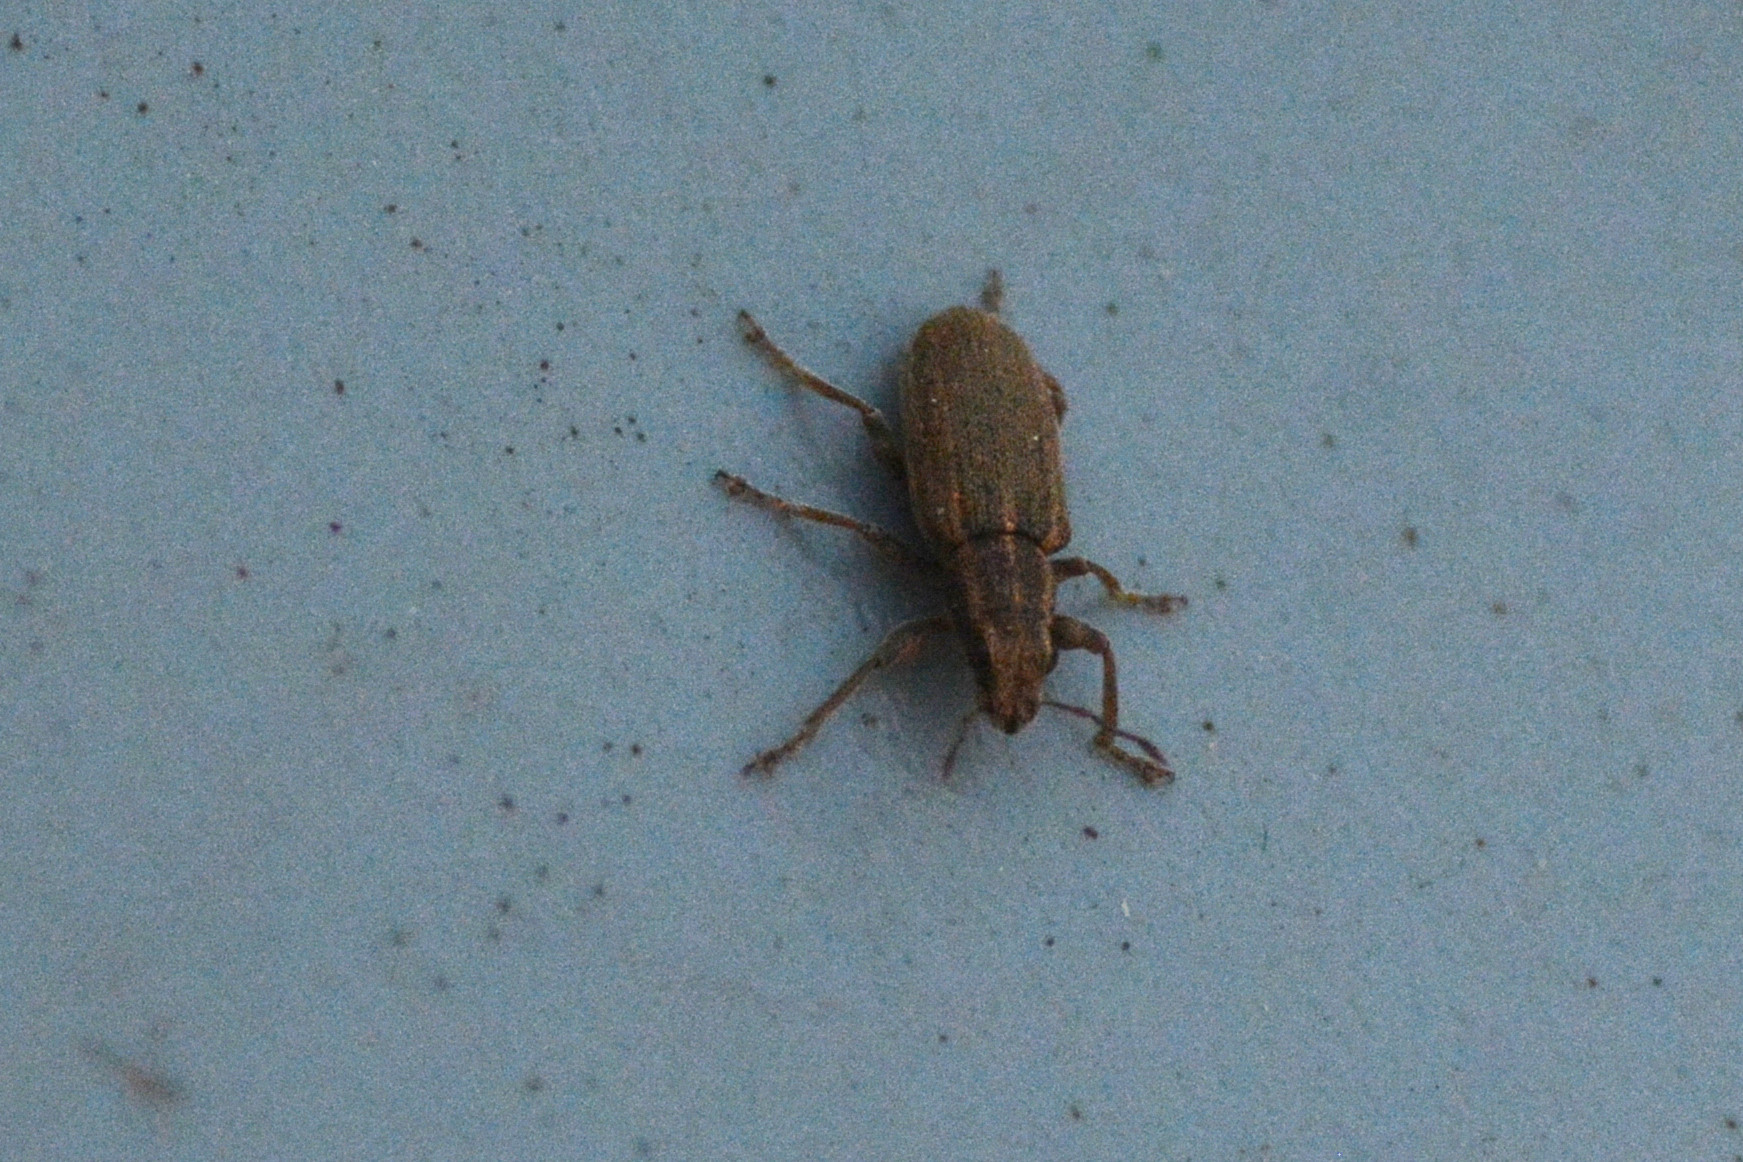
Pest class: pea_leaf_weevil